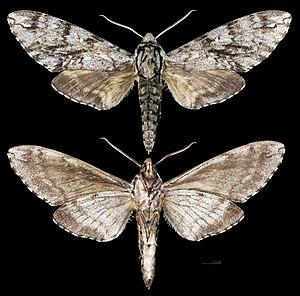
Le genre Ceratomia regroupe des lépidoptères de la famille des Sphingidae, de la sous-famille des Sphinginae, de la tribu des Sphingini.